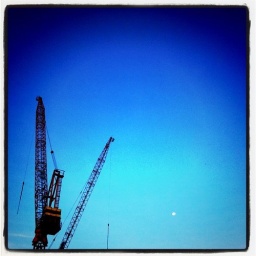
Nice blue sky in the morning!